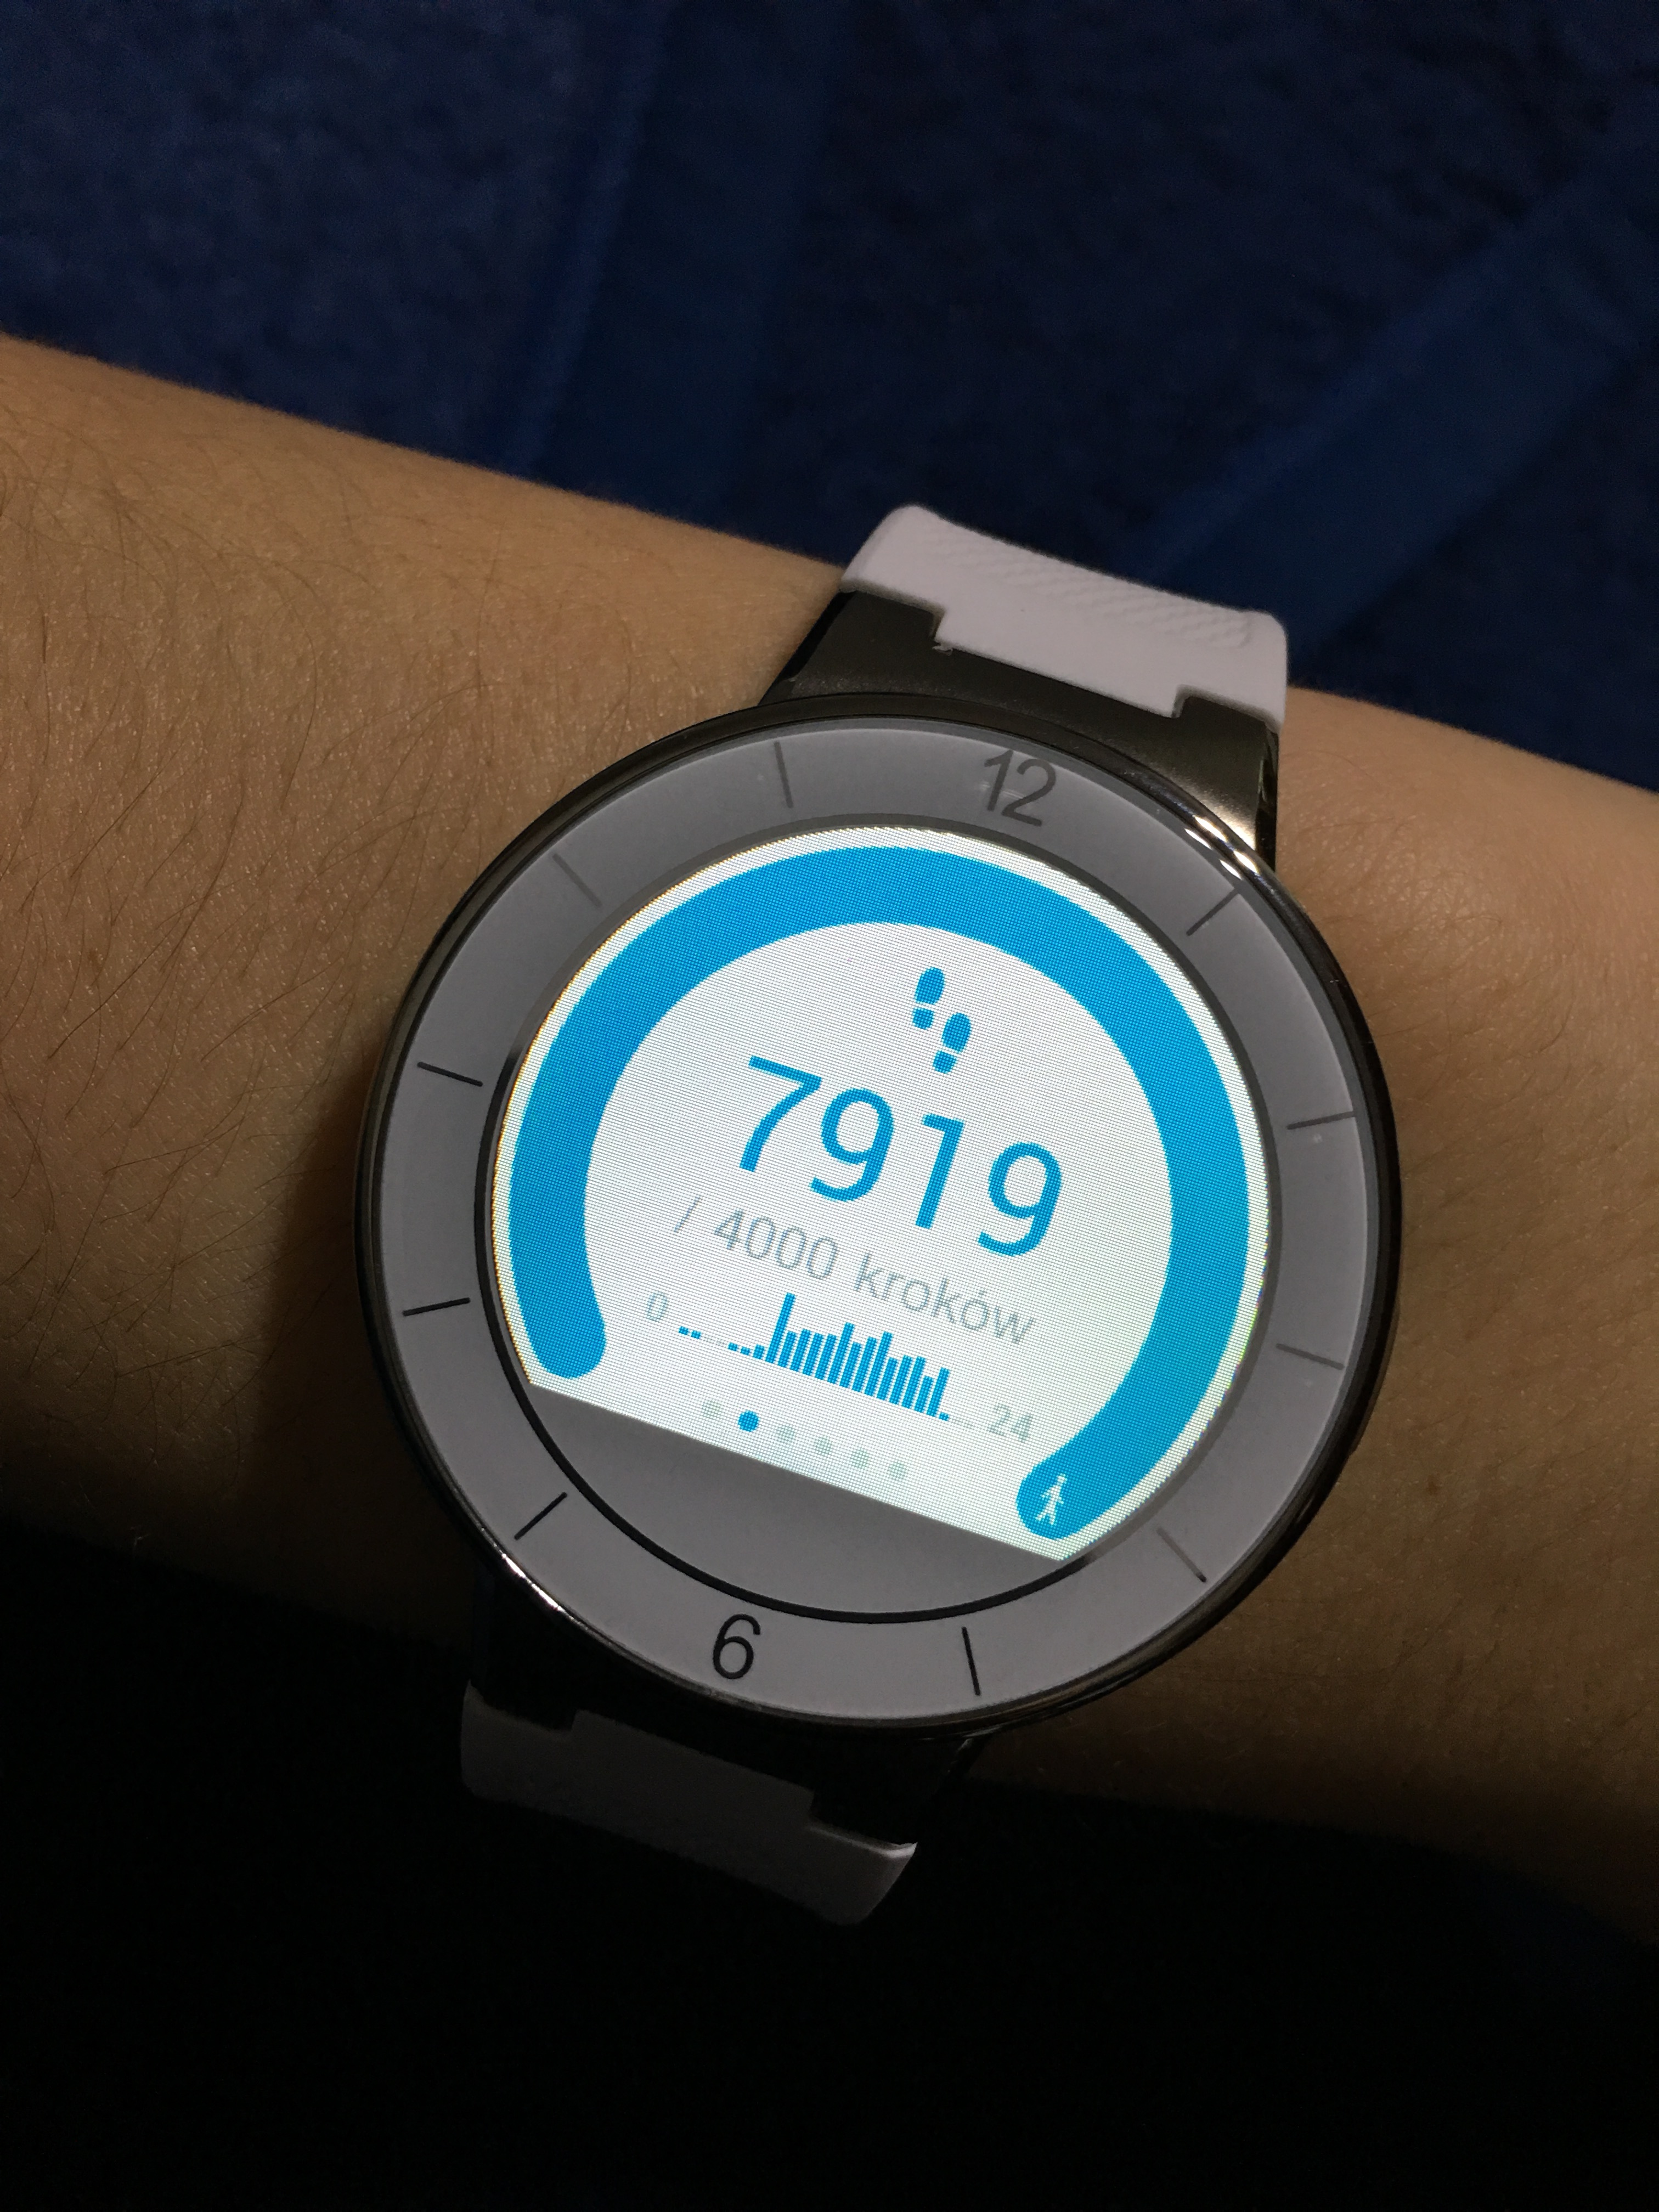
watch, hand, time, gadget, blue, circle, activity, brand, product, wrist watch, eye, organ, smart, mechanics, smartwatch, ladies watch, fashion accessory